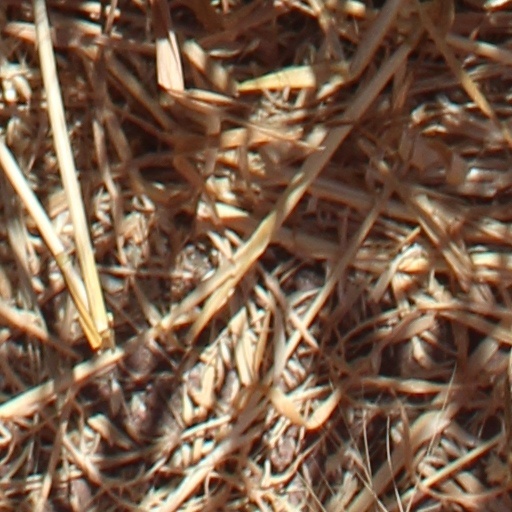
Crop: wheat